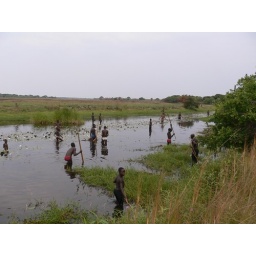
in Munde area. Barble fish is caught as water levels recede and fish is trapped in shrinking pools.